Militarisation of space

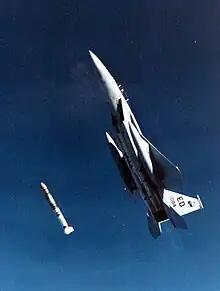
A USAF F-15 Eagle launching an ASM-135 ASAT anti-satellite missile.

Space warfare is combat that takes place in outer space, i.e. outside the atmosphere. Technically, it refers to battles where the targets themselves are in space. Space warfare therefore includes "ground-to-space warfare", such as attacking satellites from the Earth, as well as "space-to-space warfare", such as satellites attacking satellites.